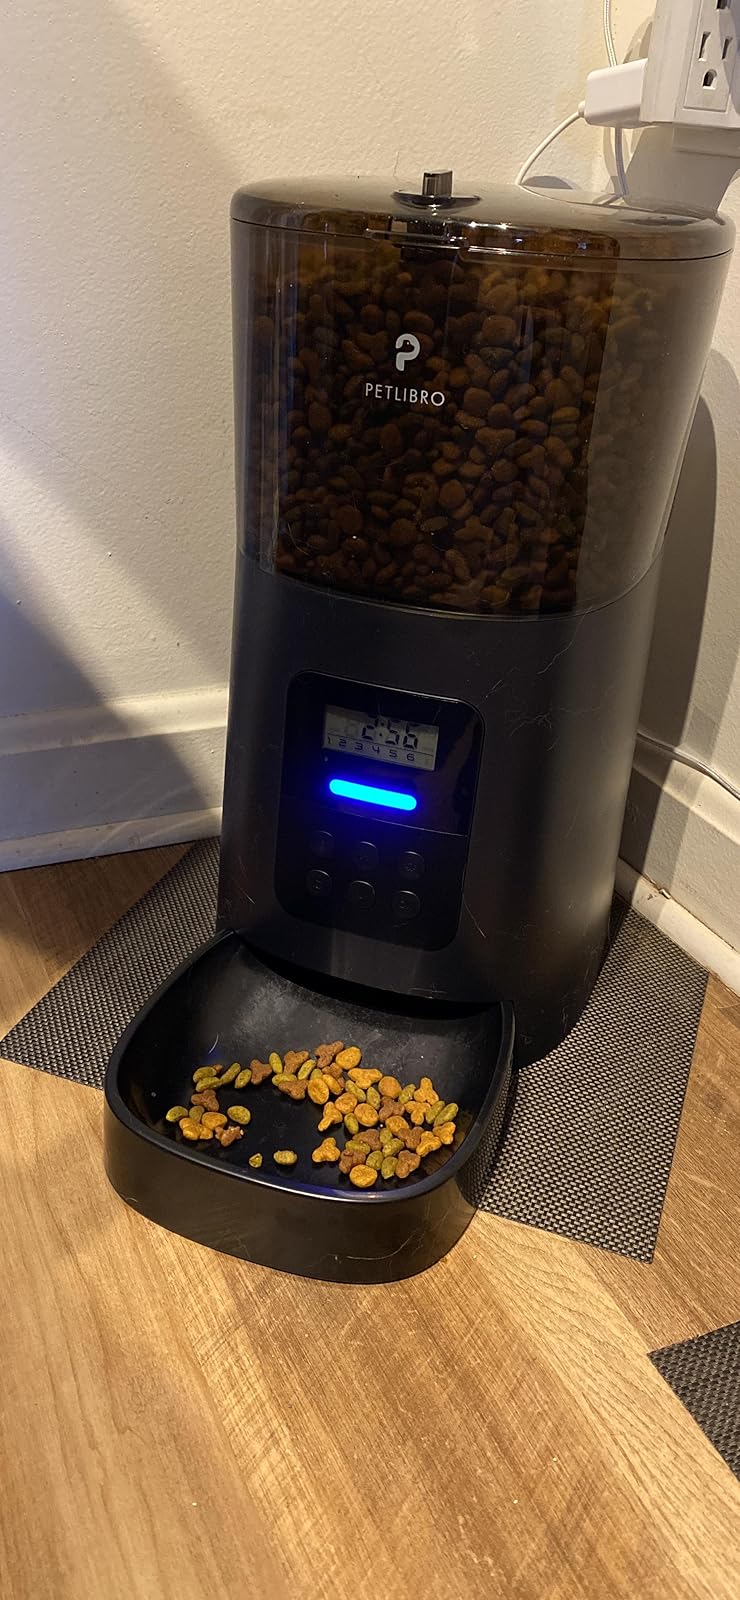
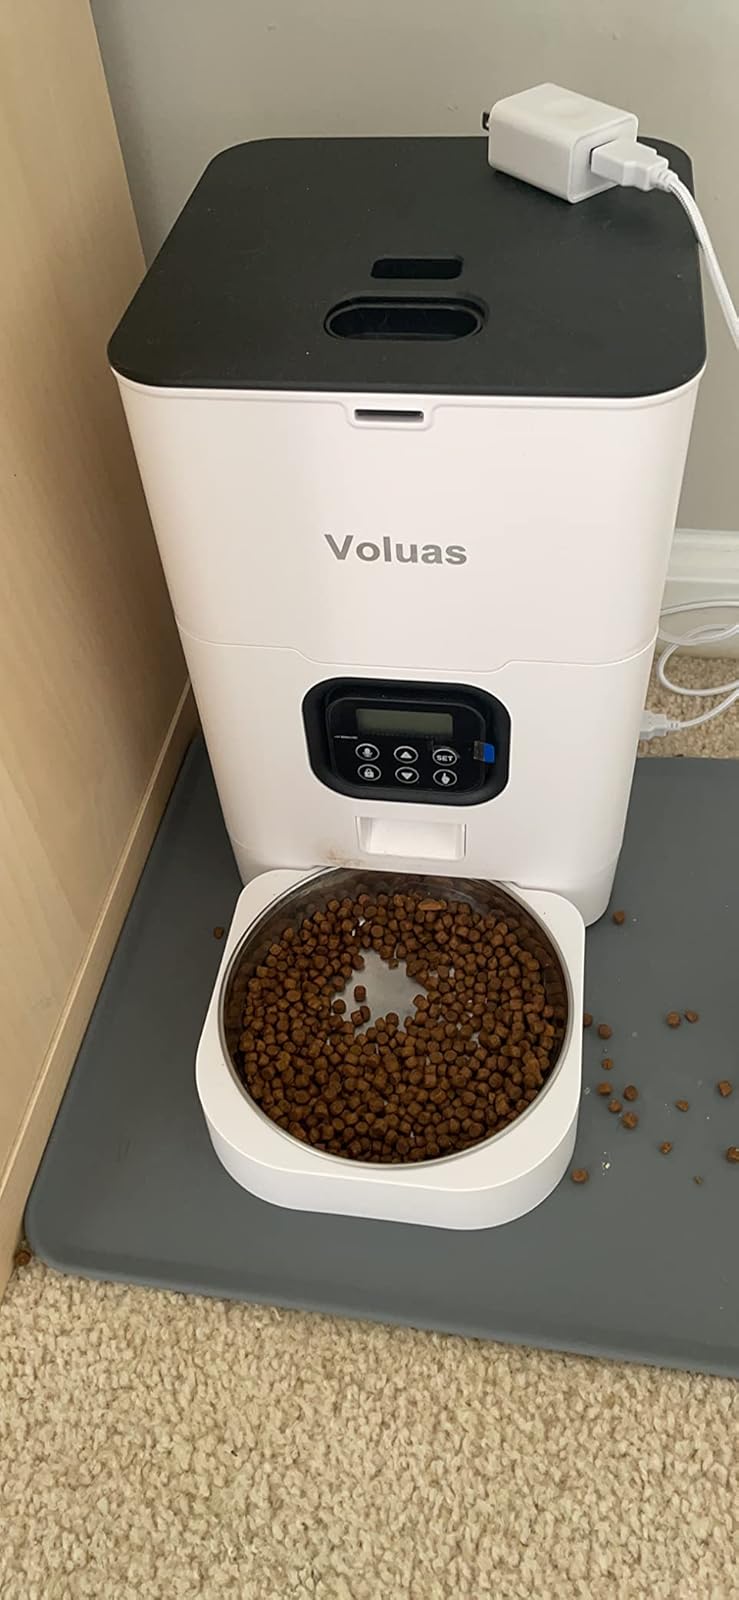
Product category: items_feeder
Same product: no